First Sănătescu cabinet

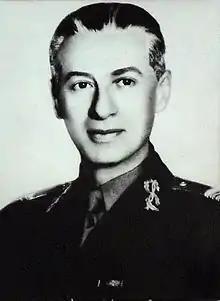
Constantin Sănătescu

The first Sănătescu cabinet was the government of Romania from 23 August to 3 November 1944. During this period, Romania left the Axis powers and joined the Allies of World War II.